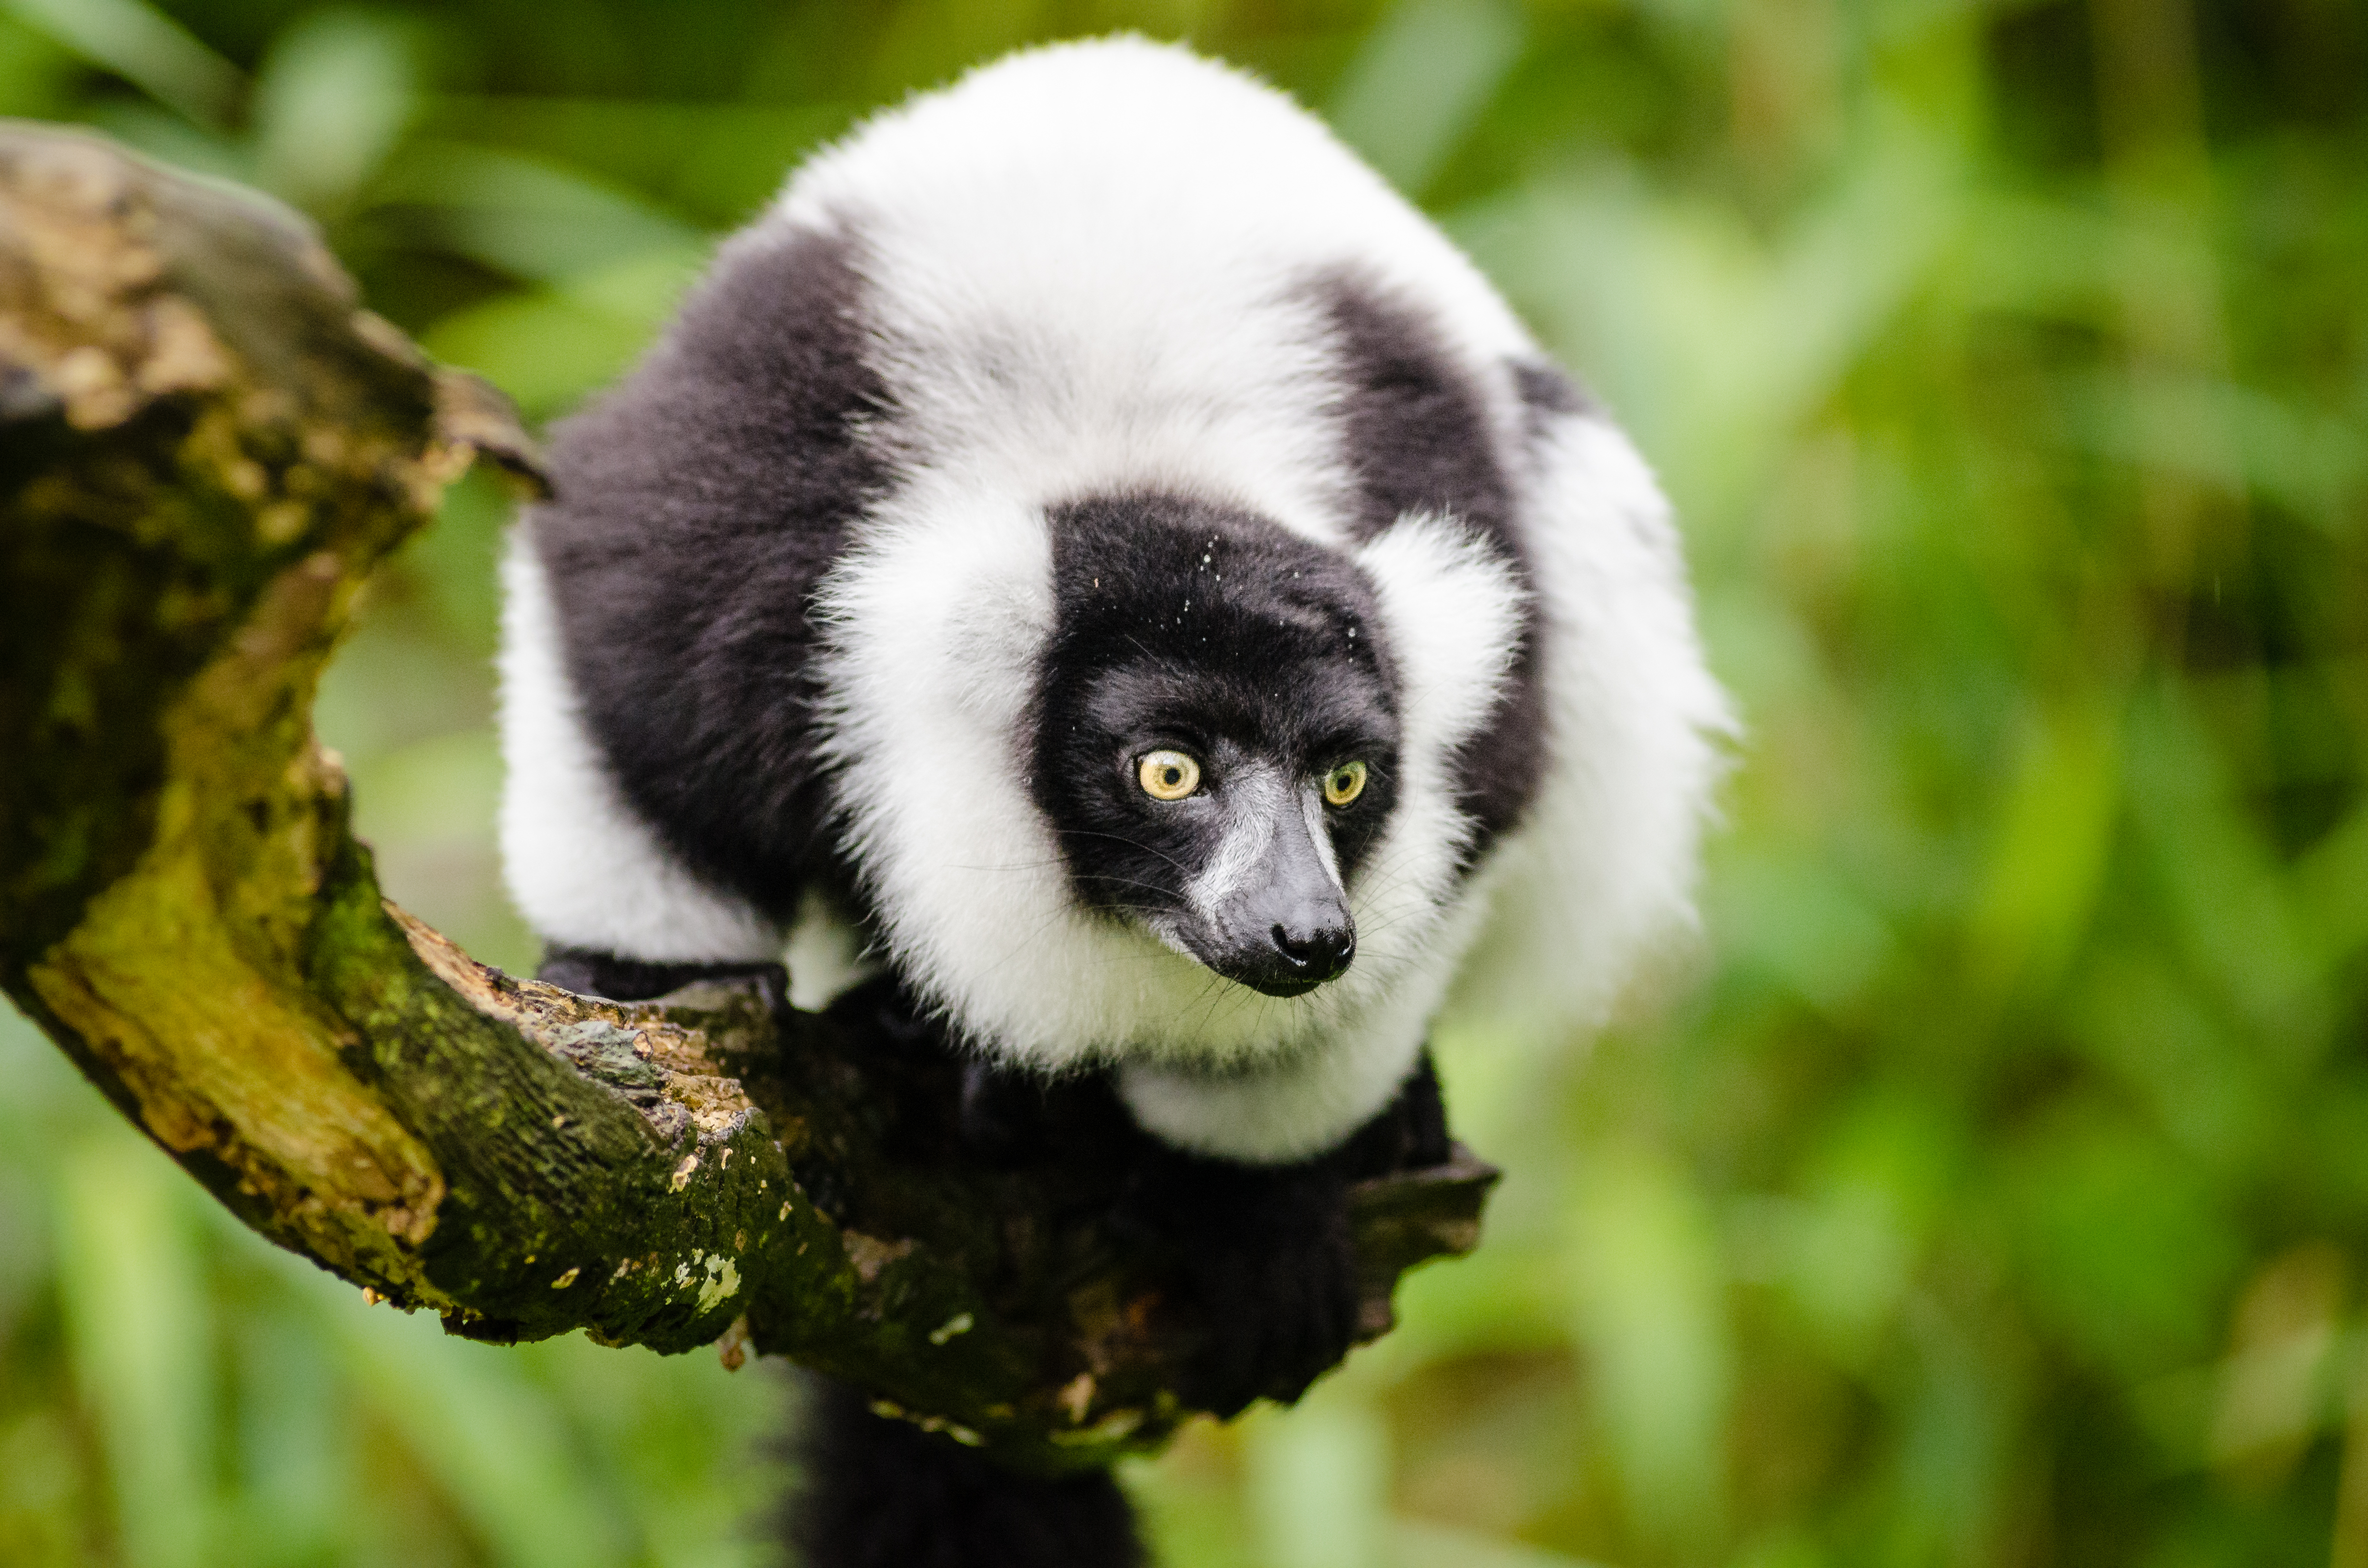
tree, nature, branch, bokeh, white, feet, animal, cute, wildlife, zoo, fur, green, red, foot, mammal, nikon, black, blurred, fauna, primate, world, leaves, eyes, festival, et, background, eye, domain, public, endangered, madagascar, vertebrate, noir, blanc, negro, blanco, germany, deutschland, schwarz, y, day, schwarzweis, tier, fell, augen, adorable, bamboo, lemur, critically, niedlich, tierpark, bambus, madagaskar, iucn, list, ruffed, weiser, vari, lemuren, auge, fus, rufo, bianconero, wari, vareciapretoebranco, svartvit, var, fuse, gr n, new world monkey